Charles Barney Harding

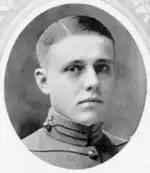
At West Point in 1920

His maternal grandparents were Charles D. Barney and Laura (née Cooke) Barney (a daughter of Philadelphia financier Jay Cooke). His grandfather, a former member of his great-grandfather's firm, Jay Cooke & Company, founded Charles D. Barney & Co. in 1873 before retiring in 1907. The business continued, under the same name with his father helping to run the firm.